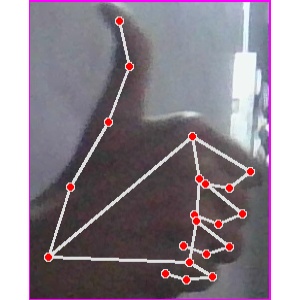
अक्षर: थ